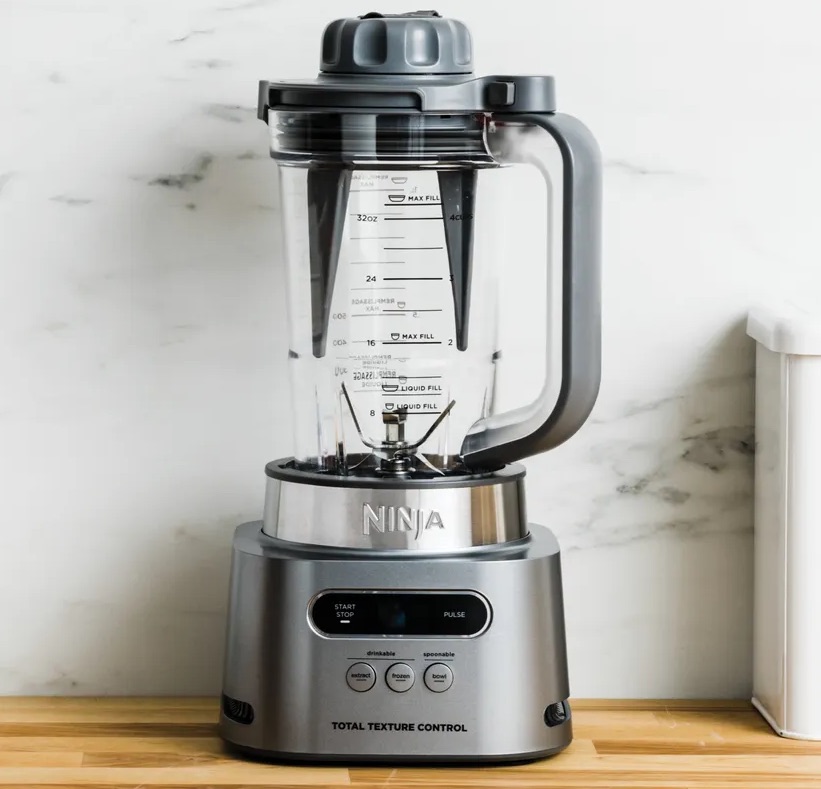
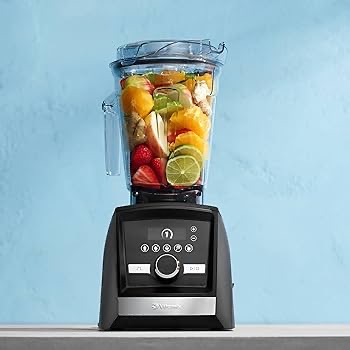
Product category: items_blender
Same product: no